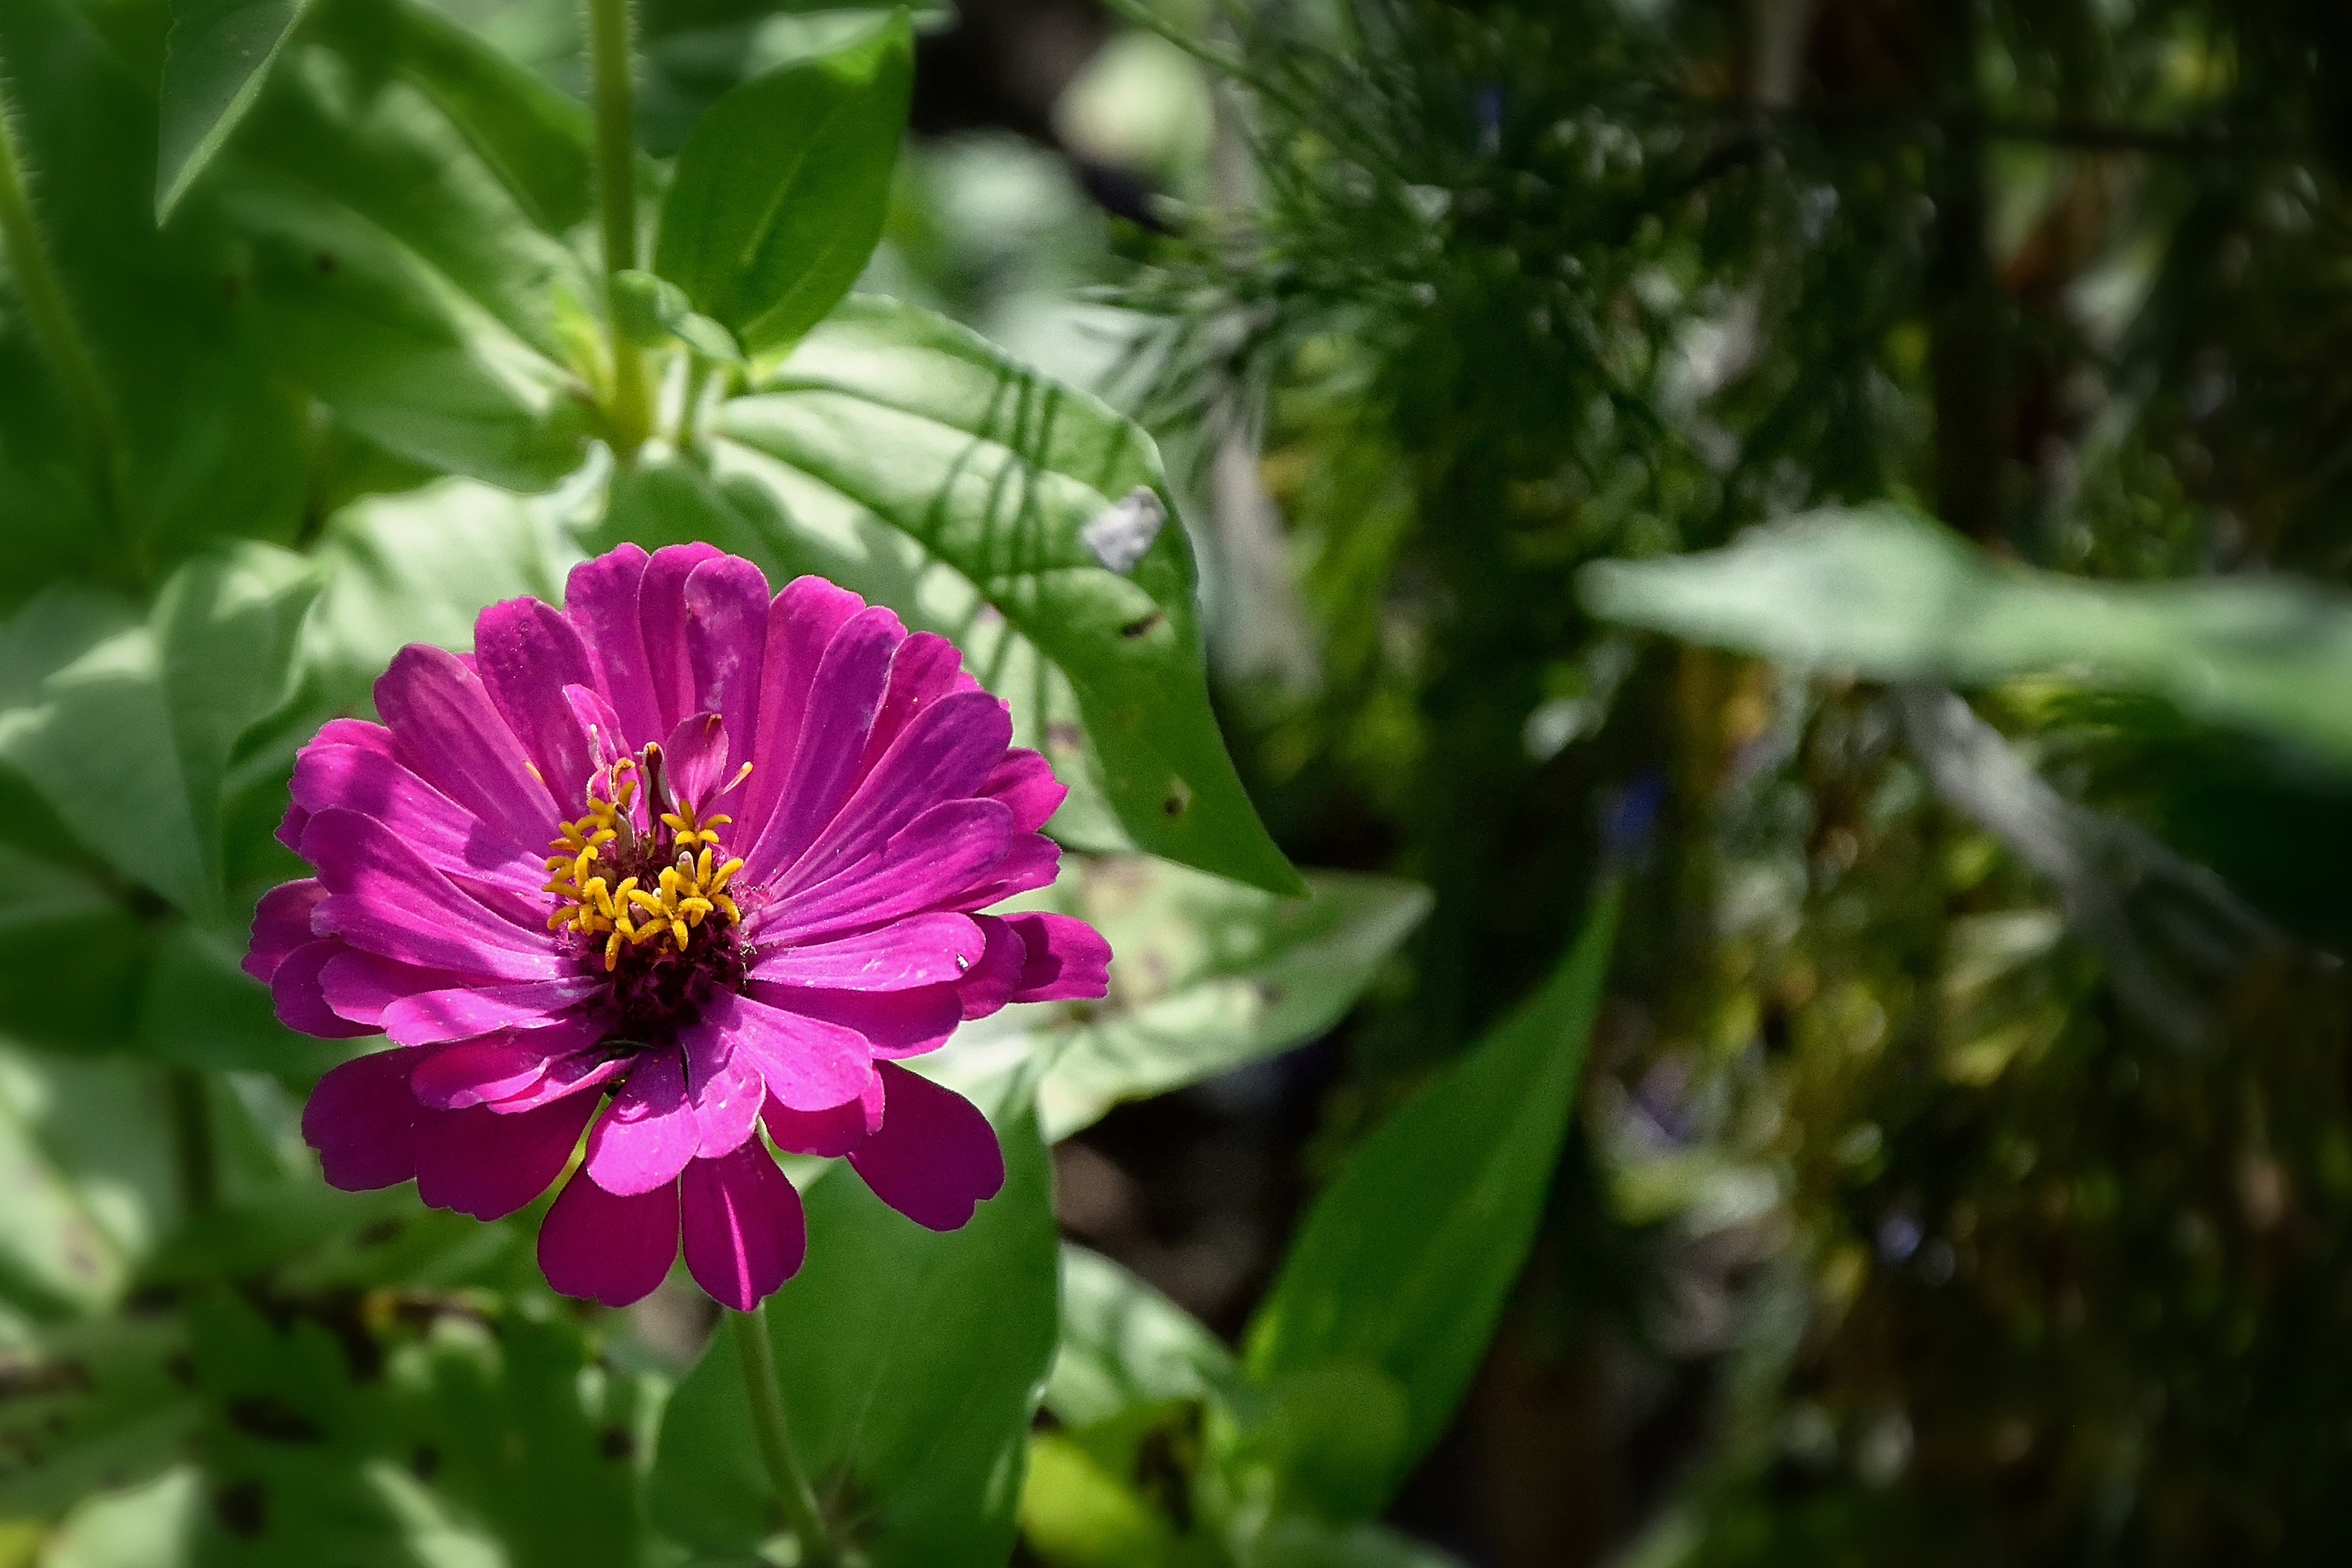
nature, blossom, plant, flower, petal, summer, botany, garden, flora, wildflower, beauty, lila, macro photography, flowering plant, daisy family, puccinia, land plant